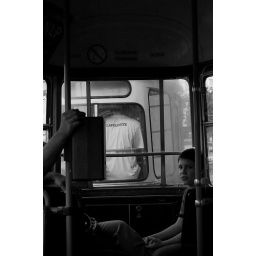
...I seem to have arrived. home with items in my bag from your house